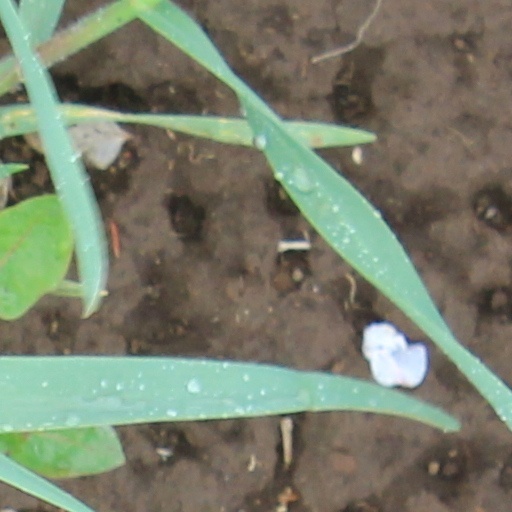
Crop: wheat